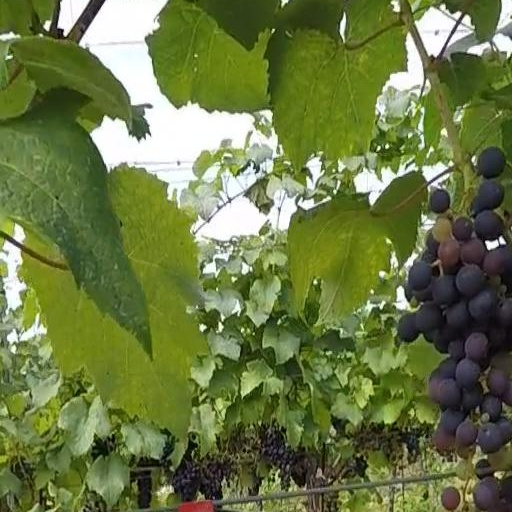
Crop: grape